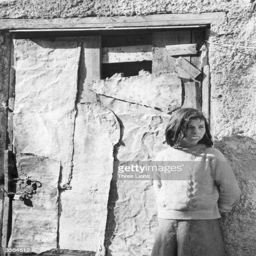
a young girl of the slums stands against a padlocked door